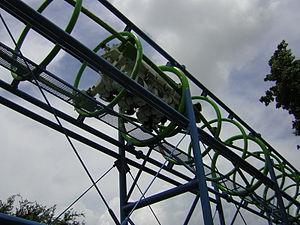
Le Pipeline Coaster est un type de montagnes russes développé par la compagnie japonaise Togo. Le nom de l'attraction vient du mot anglais Pipeline qui signifie littéralement ligne-tuyau.
Togo est une ancienne société japonaise de conception et de construction de montagnes russes fondée en 1935.
Aérocity Parc Aujourd'hui connu sous le nom Parc Avenue